Combined Cadet Force

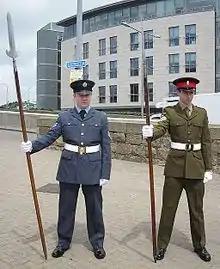
Cadets during commemorations in Jersey 2013. Showing the RAF Section No. 1 uniform (left) and Army Section No. 2 uniform (right)

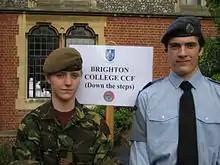
Brighton College CCF cadets in Army Section uniform left and RAF Section uniform right. Uniform berets have colours and cap badges of the armed forces they are affiliated to.

RAF cadets wear a version of the RAF No.2 dress. This consists of either light blue shirt and tie or a dark "working" blue shirt, blue-grey trousers or skirt/slacks, a blue-grey jumper: V-neck or round neck version, and an RAF blue beret with the RAF cap badge. They also wear a brassard to distinguish themselves as cadets. Except for the cap badge and brassard badge, this is identical to the uniform of the ATC and regulations for its wear can be found in ACP1358. Most RAF sections wear combat clothing, formerly the CS95 DPM standard, but many now wear Multi-terrain pattern uniform (MTP). A Tactical Recognition Flash (TRF) which features an eagle and the lettering “RAF AIR CADETS” against the traditional background seen on the TRFs of personnel in the RAF and RAF Reserves, is worn by all members of the organisation, staff and casdet.